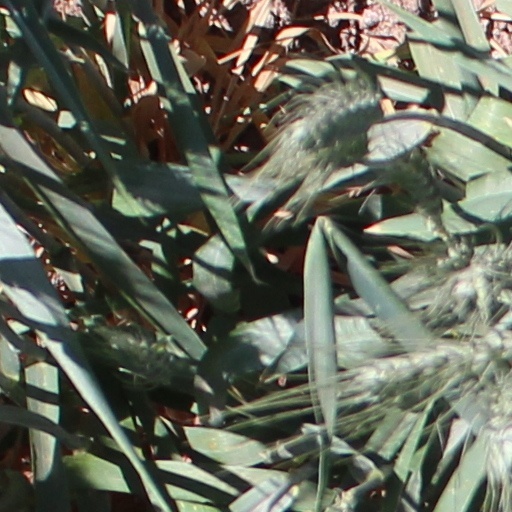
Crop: wheat